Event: Nepal Earthquake
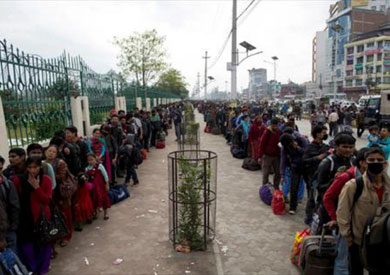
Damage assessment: no_damage